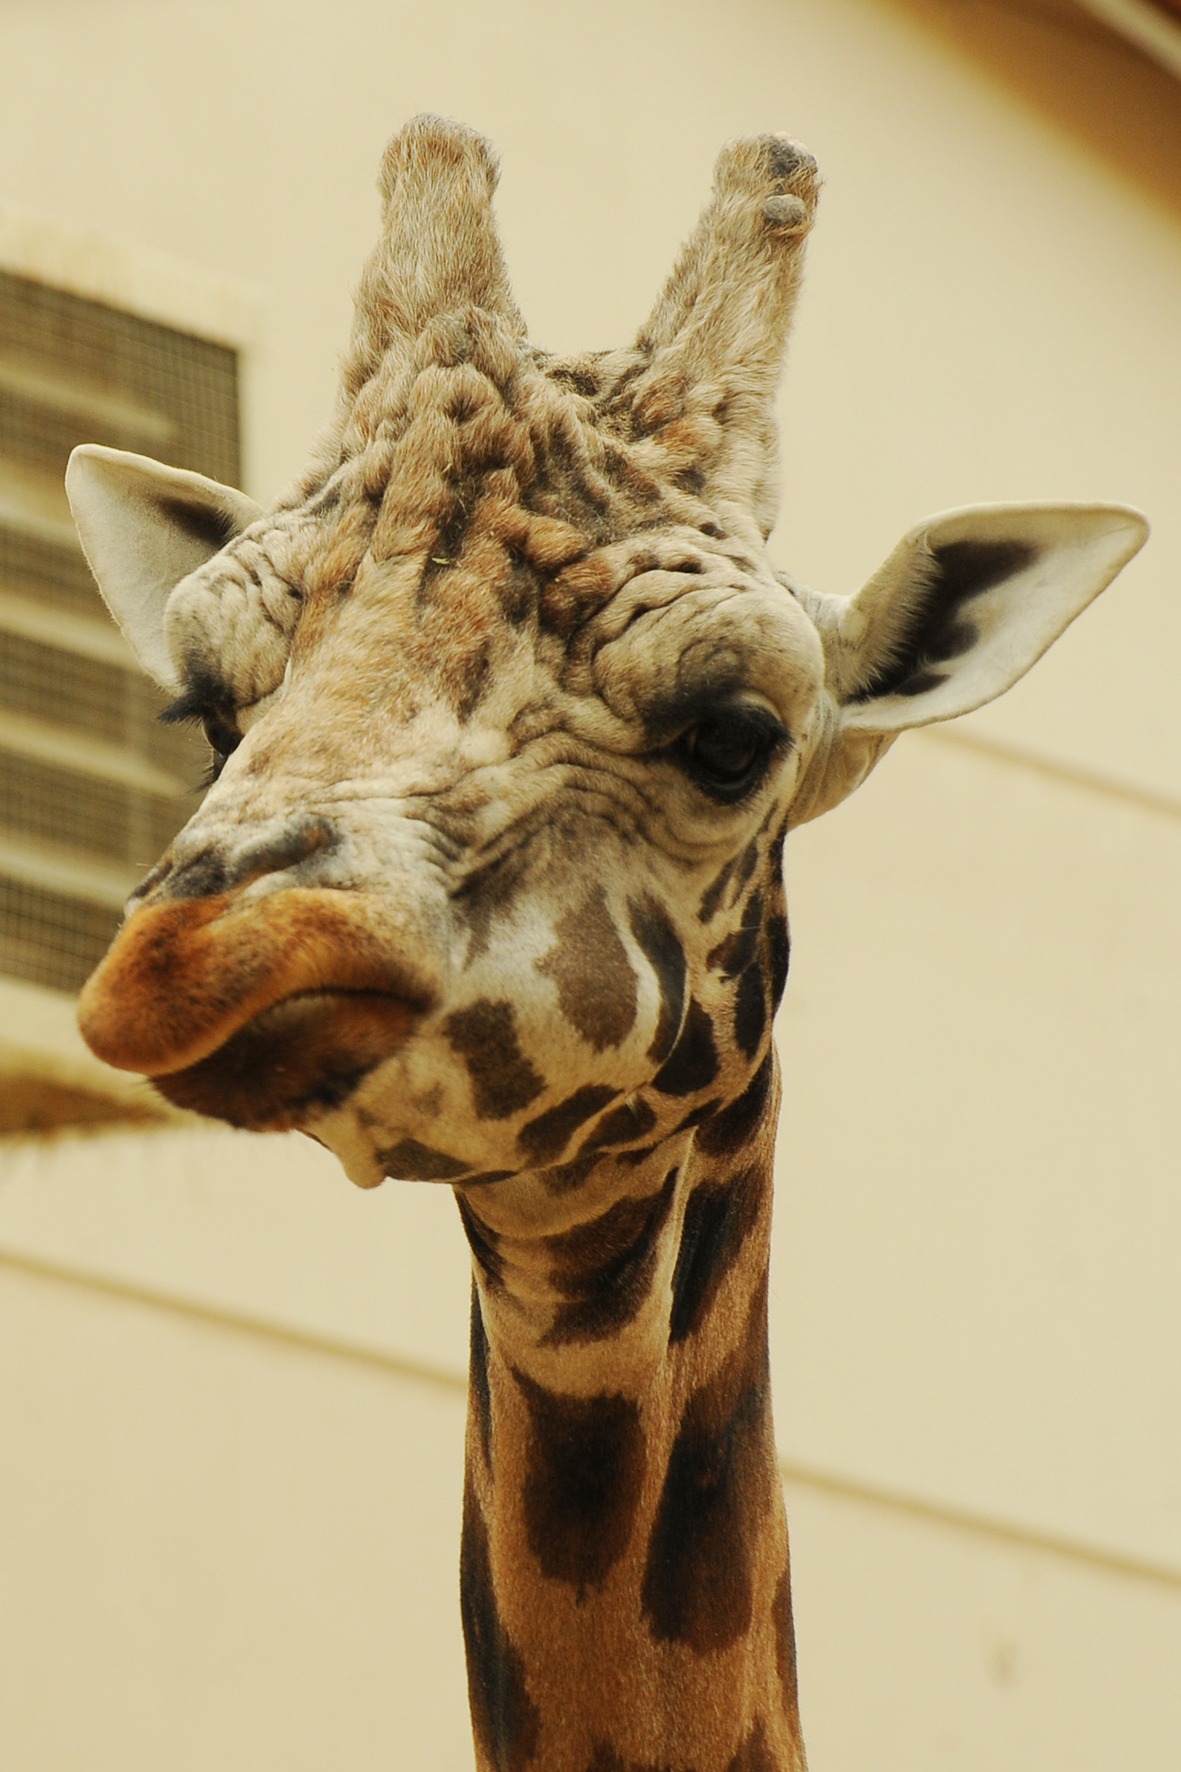
animal, wildlife, zoo, mammal, fauna, close up, giraffe, head, vertebrate, giraffidae